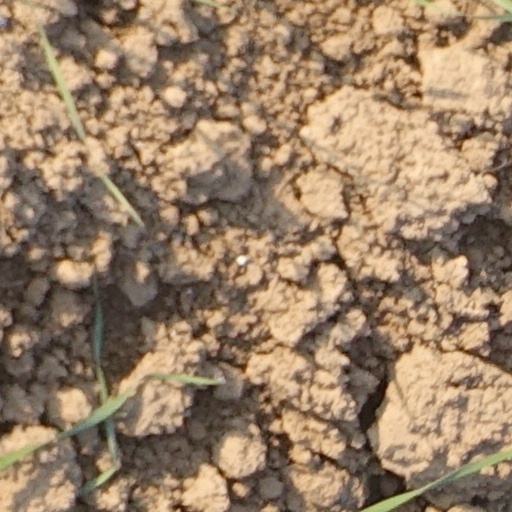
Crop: wheat